Athabasca Sand Dunes Provincial Park

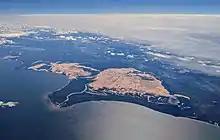
Athabasca sand dunes and vicinity aerial view

Athabasca Sand Dunes Provincial Park was created to protect the Athabasca sand dunes, a unique boreal shield ecosystem located in the far-northwest part of the Northern Saskatchewan Administration District. The Athabasca sand dunes are one of the most northerly active sand dune formations on Earth.